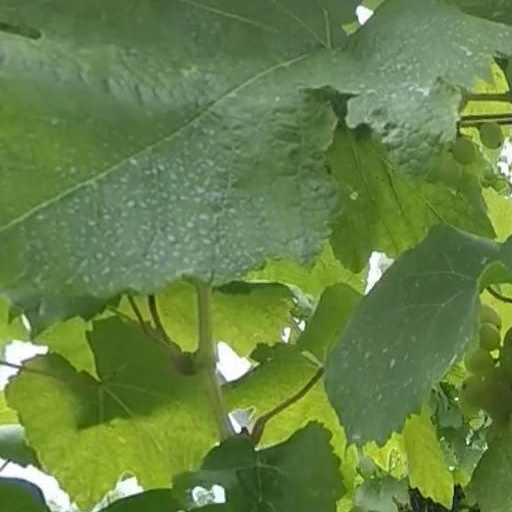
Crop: grape